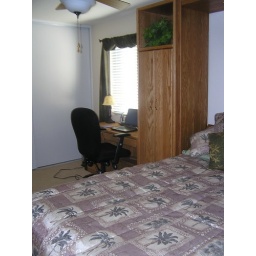
office area (though, there is wifi throughout the house so no worries in the other bedrooms...)